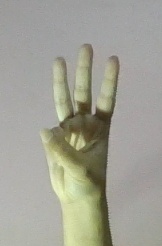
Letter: thaa